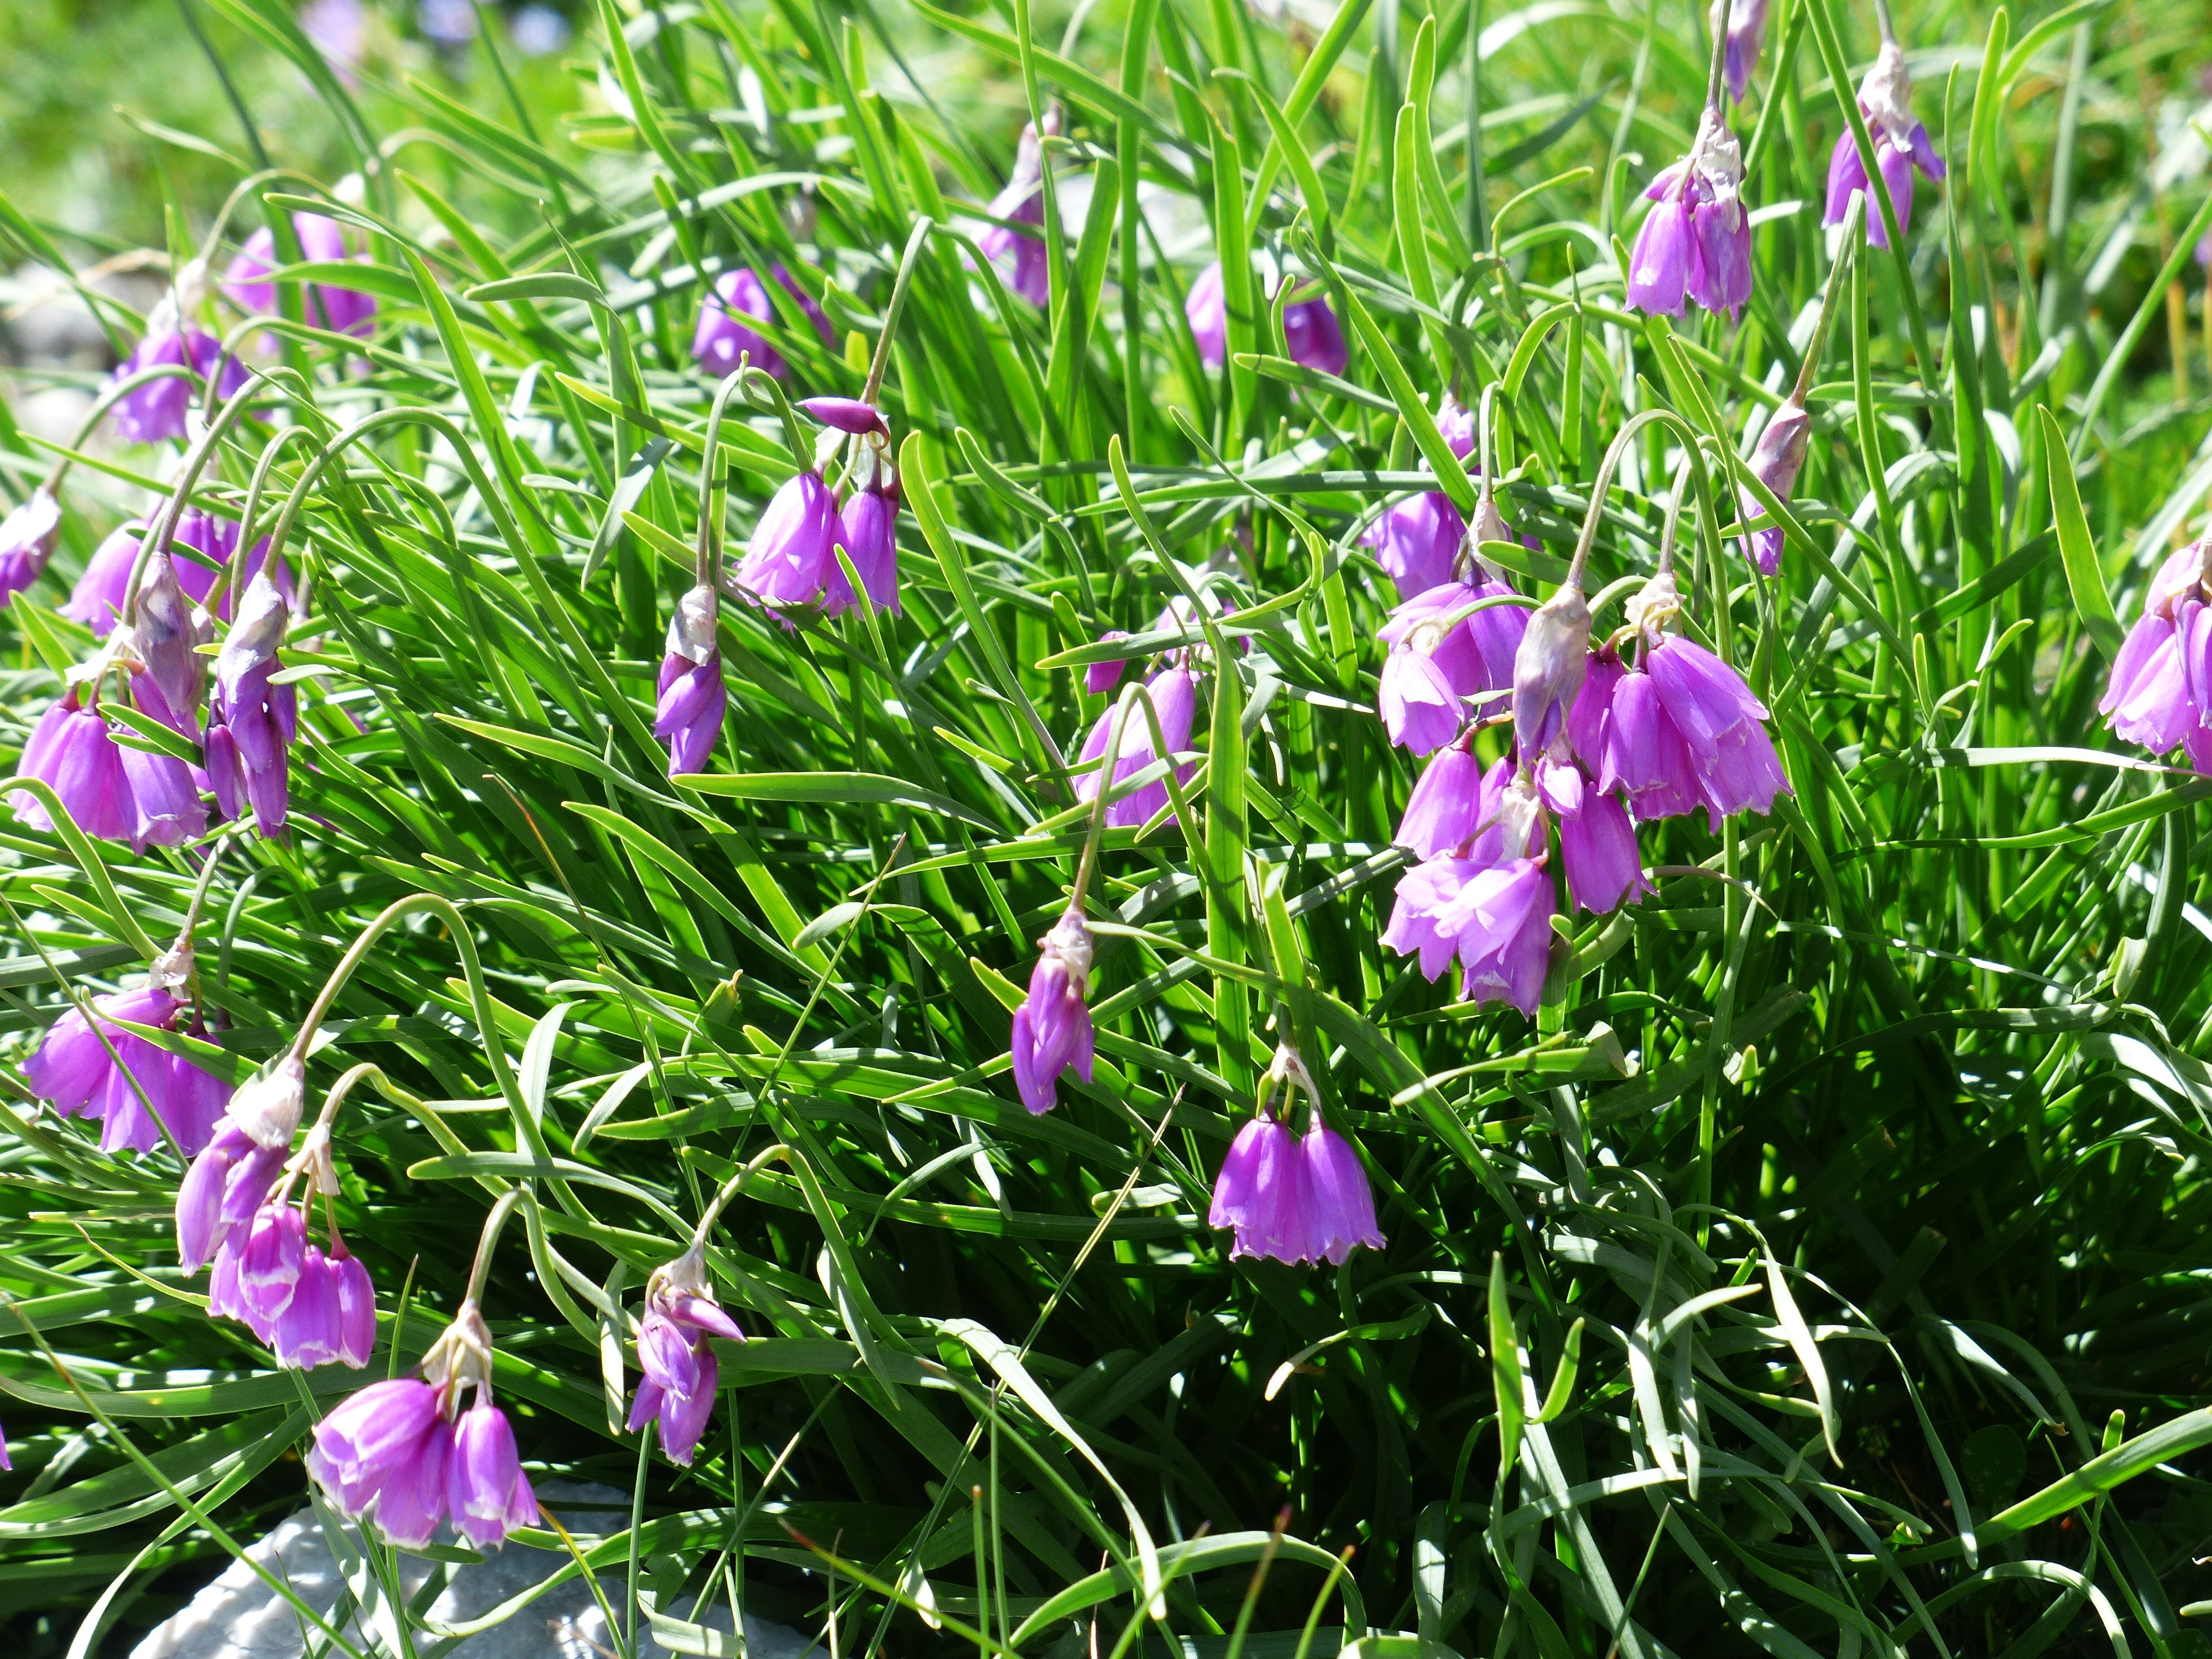
grass, blossom, plant, meadow, flower, purple, bloom, alpine, botany, garden, pink, flora, wildflower, leek, allium, flowering plant, alpine flower, amaryllidaceae, maritime alps, alpine plant, land plant, violet family, everlasting sweet pea, piedmont leek, narcissus flowered leek, allium narcissiflorum, daffodils leeks